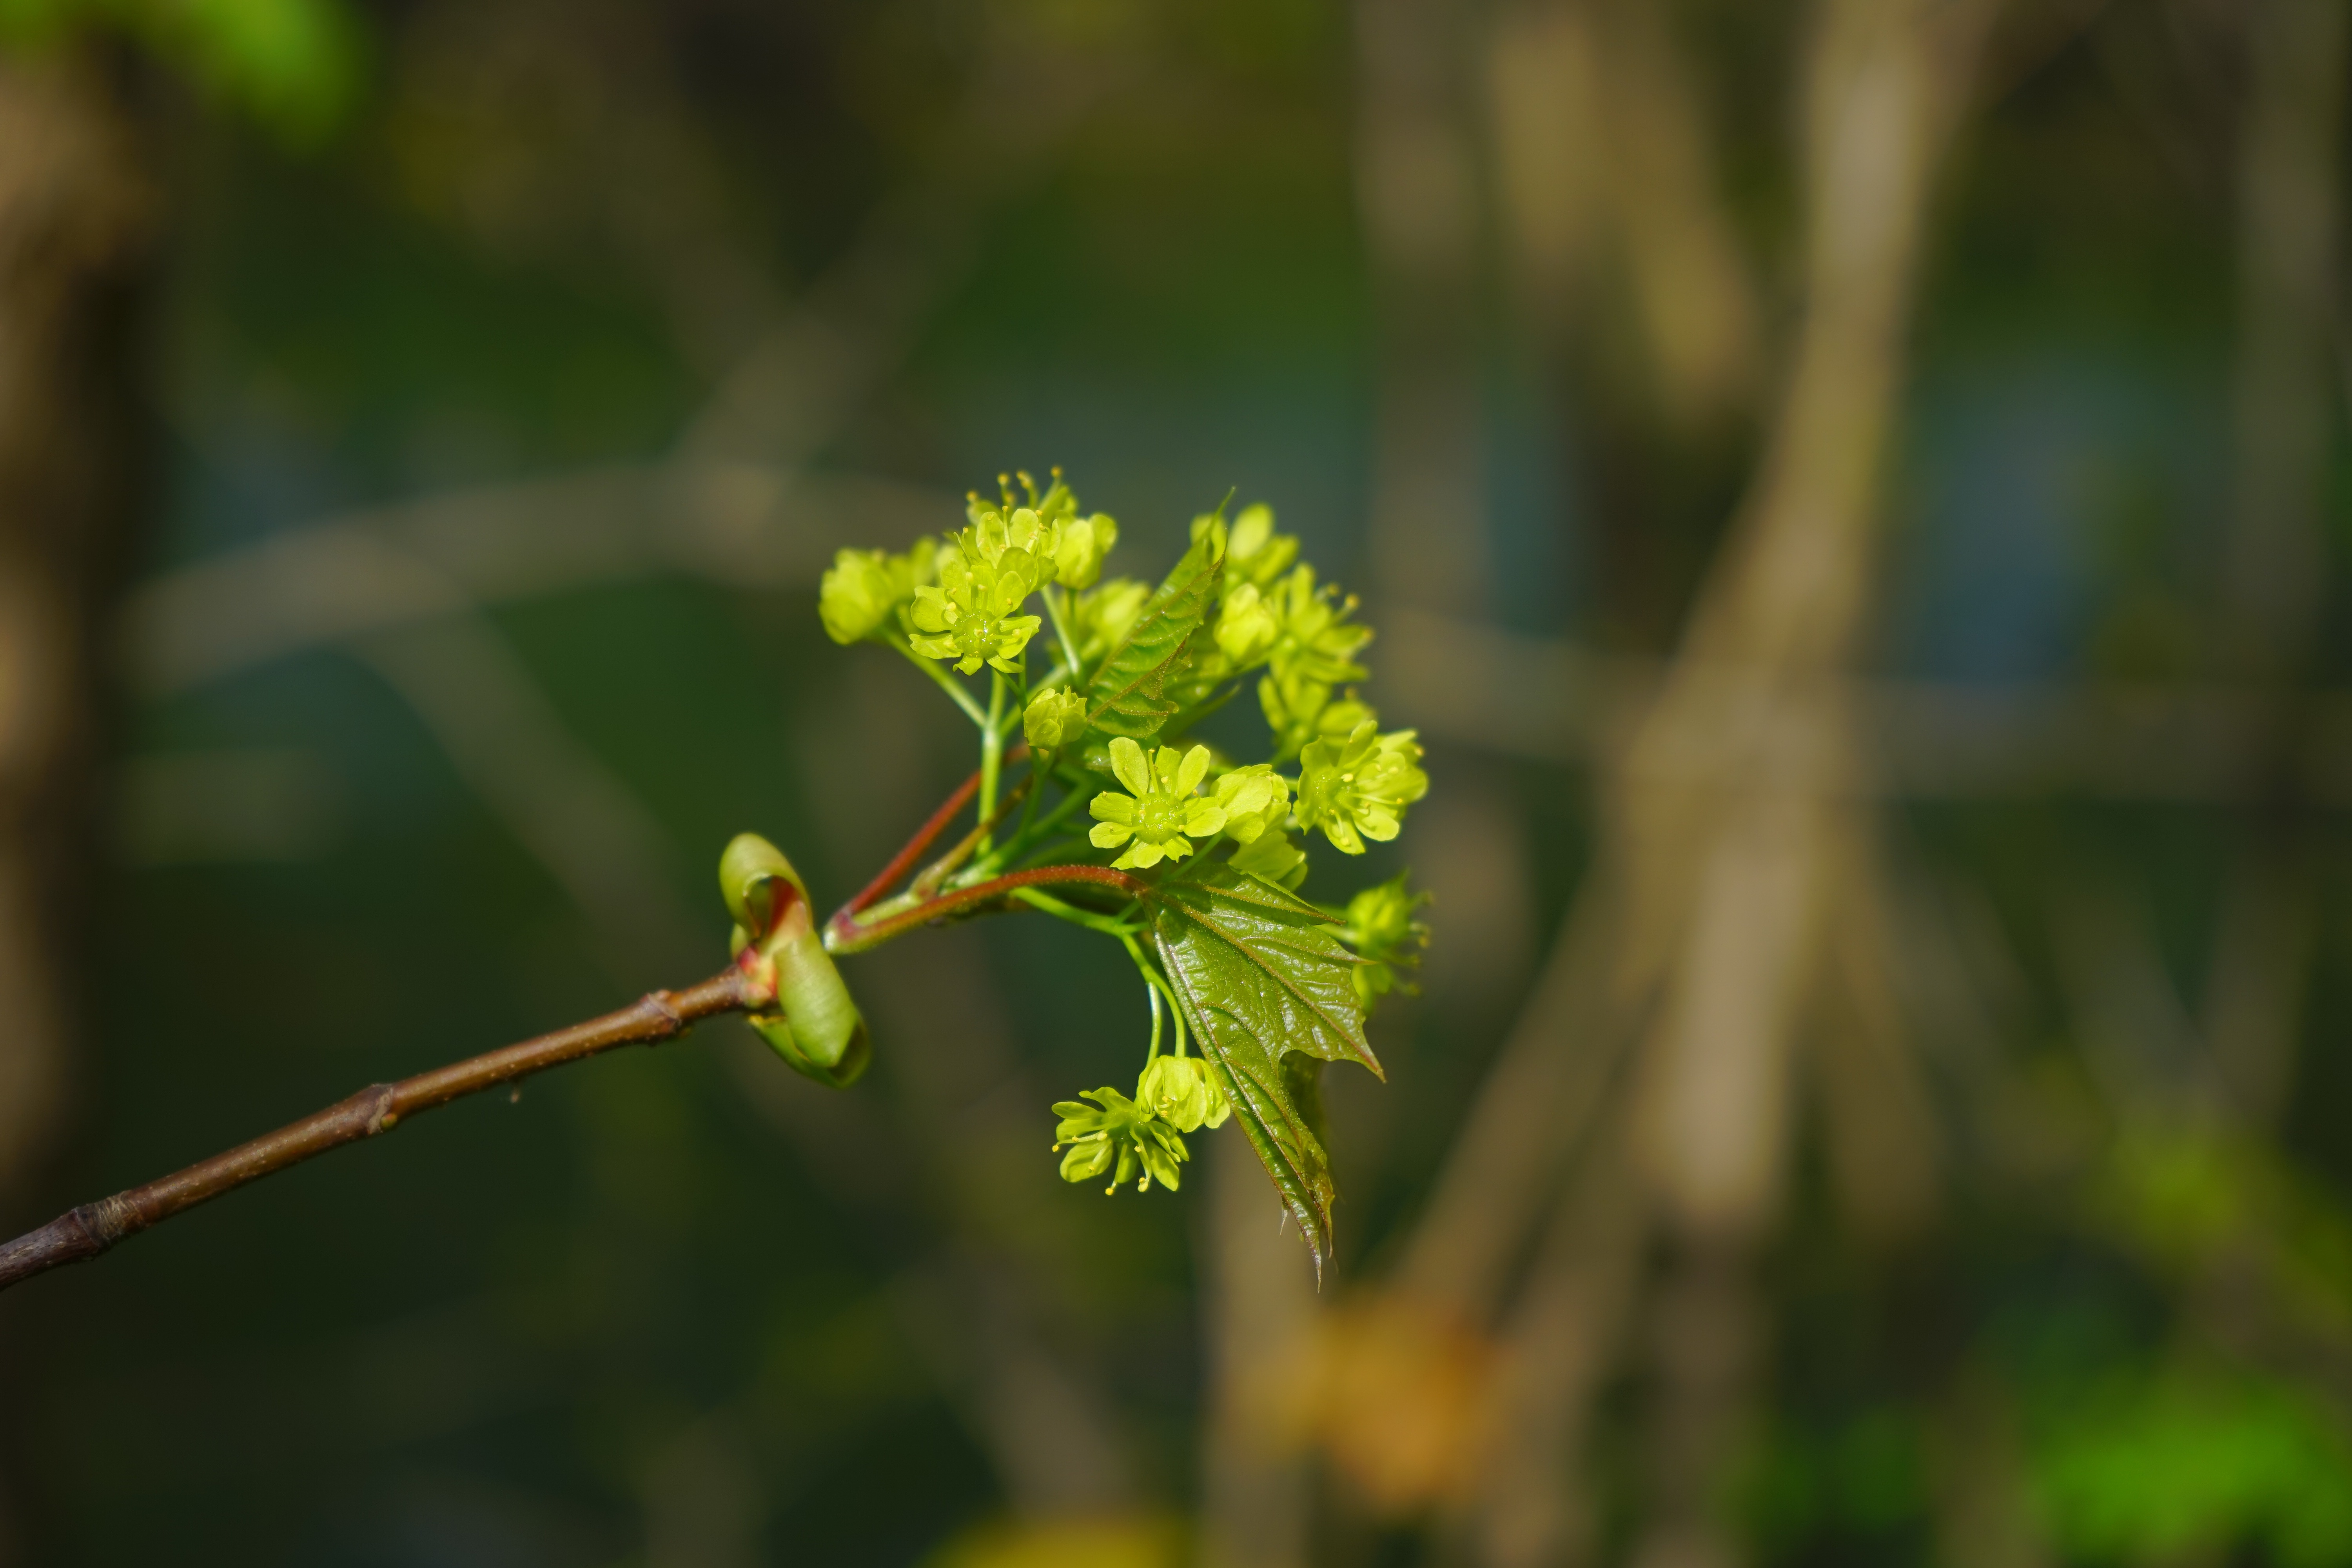
tree, nature, branch, blossom, growth, plant, sunlight, leaf, flower, young, food, spring, green, produce, grow, botany, flora, maple, sprout, wildflower, deciduous tree, shrub, engine, bud, frisch, tender, sapindaceae, acer, awakening, macro photography, live new, aceraceae, scion, go up, flowering plant, soapberry plant, fresh drive, needle leaf maple, norway maple, acer platanoides, maple plant, plant stem, woody plant, land plant, maple branch